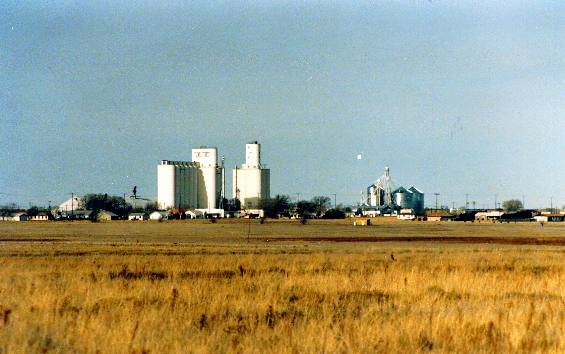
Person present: No